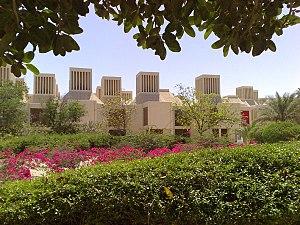
L'université du Qatar est une université publique localisée dans le nord de la zone urbaine de Doha, la capitale du Qatar. En 2002, il y avait 8 621 étudiants. Selon des données de 2008, 76 % des étudiants inscrits sont des femmes. Les cours en éducation ainsi que ceux en arts et sciences sociales sont enseignés en arabe, tandis que les cours en sciences naturelles, en ingénierie et en commerce sont enseignés en anglais.